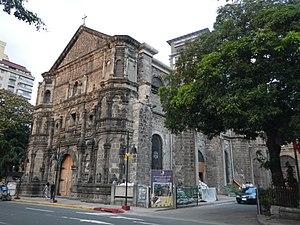
L’église Notre-Dame du Secours, mieux connue sous le vocable d'église de Malate, est un édifice religieux catholique sis à Malate, un district de Manille aux Philippines. Faisant face à la mer, l'église de style baroque fut construite par les Augustins récollets. Elle est aujourd'hui paroisse catholique ; les services paroissiaux sont assurés par les missionnaires de Saint Colomban depuis 1929.